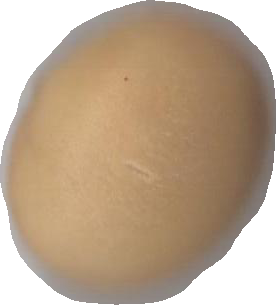
Variety: Dega